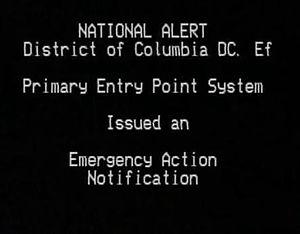
L'Emergency Alert System est un système d'alerte national mis en place aux États-Unis le 1ᵉʳ janvier 1997, il a remplacé l'Emergency Broadcast System, qui avait lui-même remplacé le système CONELRAD. L'EAS est conçue pour permettre au président des États-Unis de parler aux américains dans un délai de 10 minutes. En plus de cette exigence, l'EAS est également conçu pour alerter le public des conditions météorologiques locales telles que les tornades et les crues éclair. Le dernier test EAS national a été effectué le 27 septembre 2017 à 14h20, le prochain test aura lieu le 3 octobre 2018 à la même heure susmentionnée.